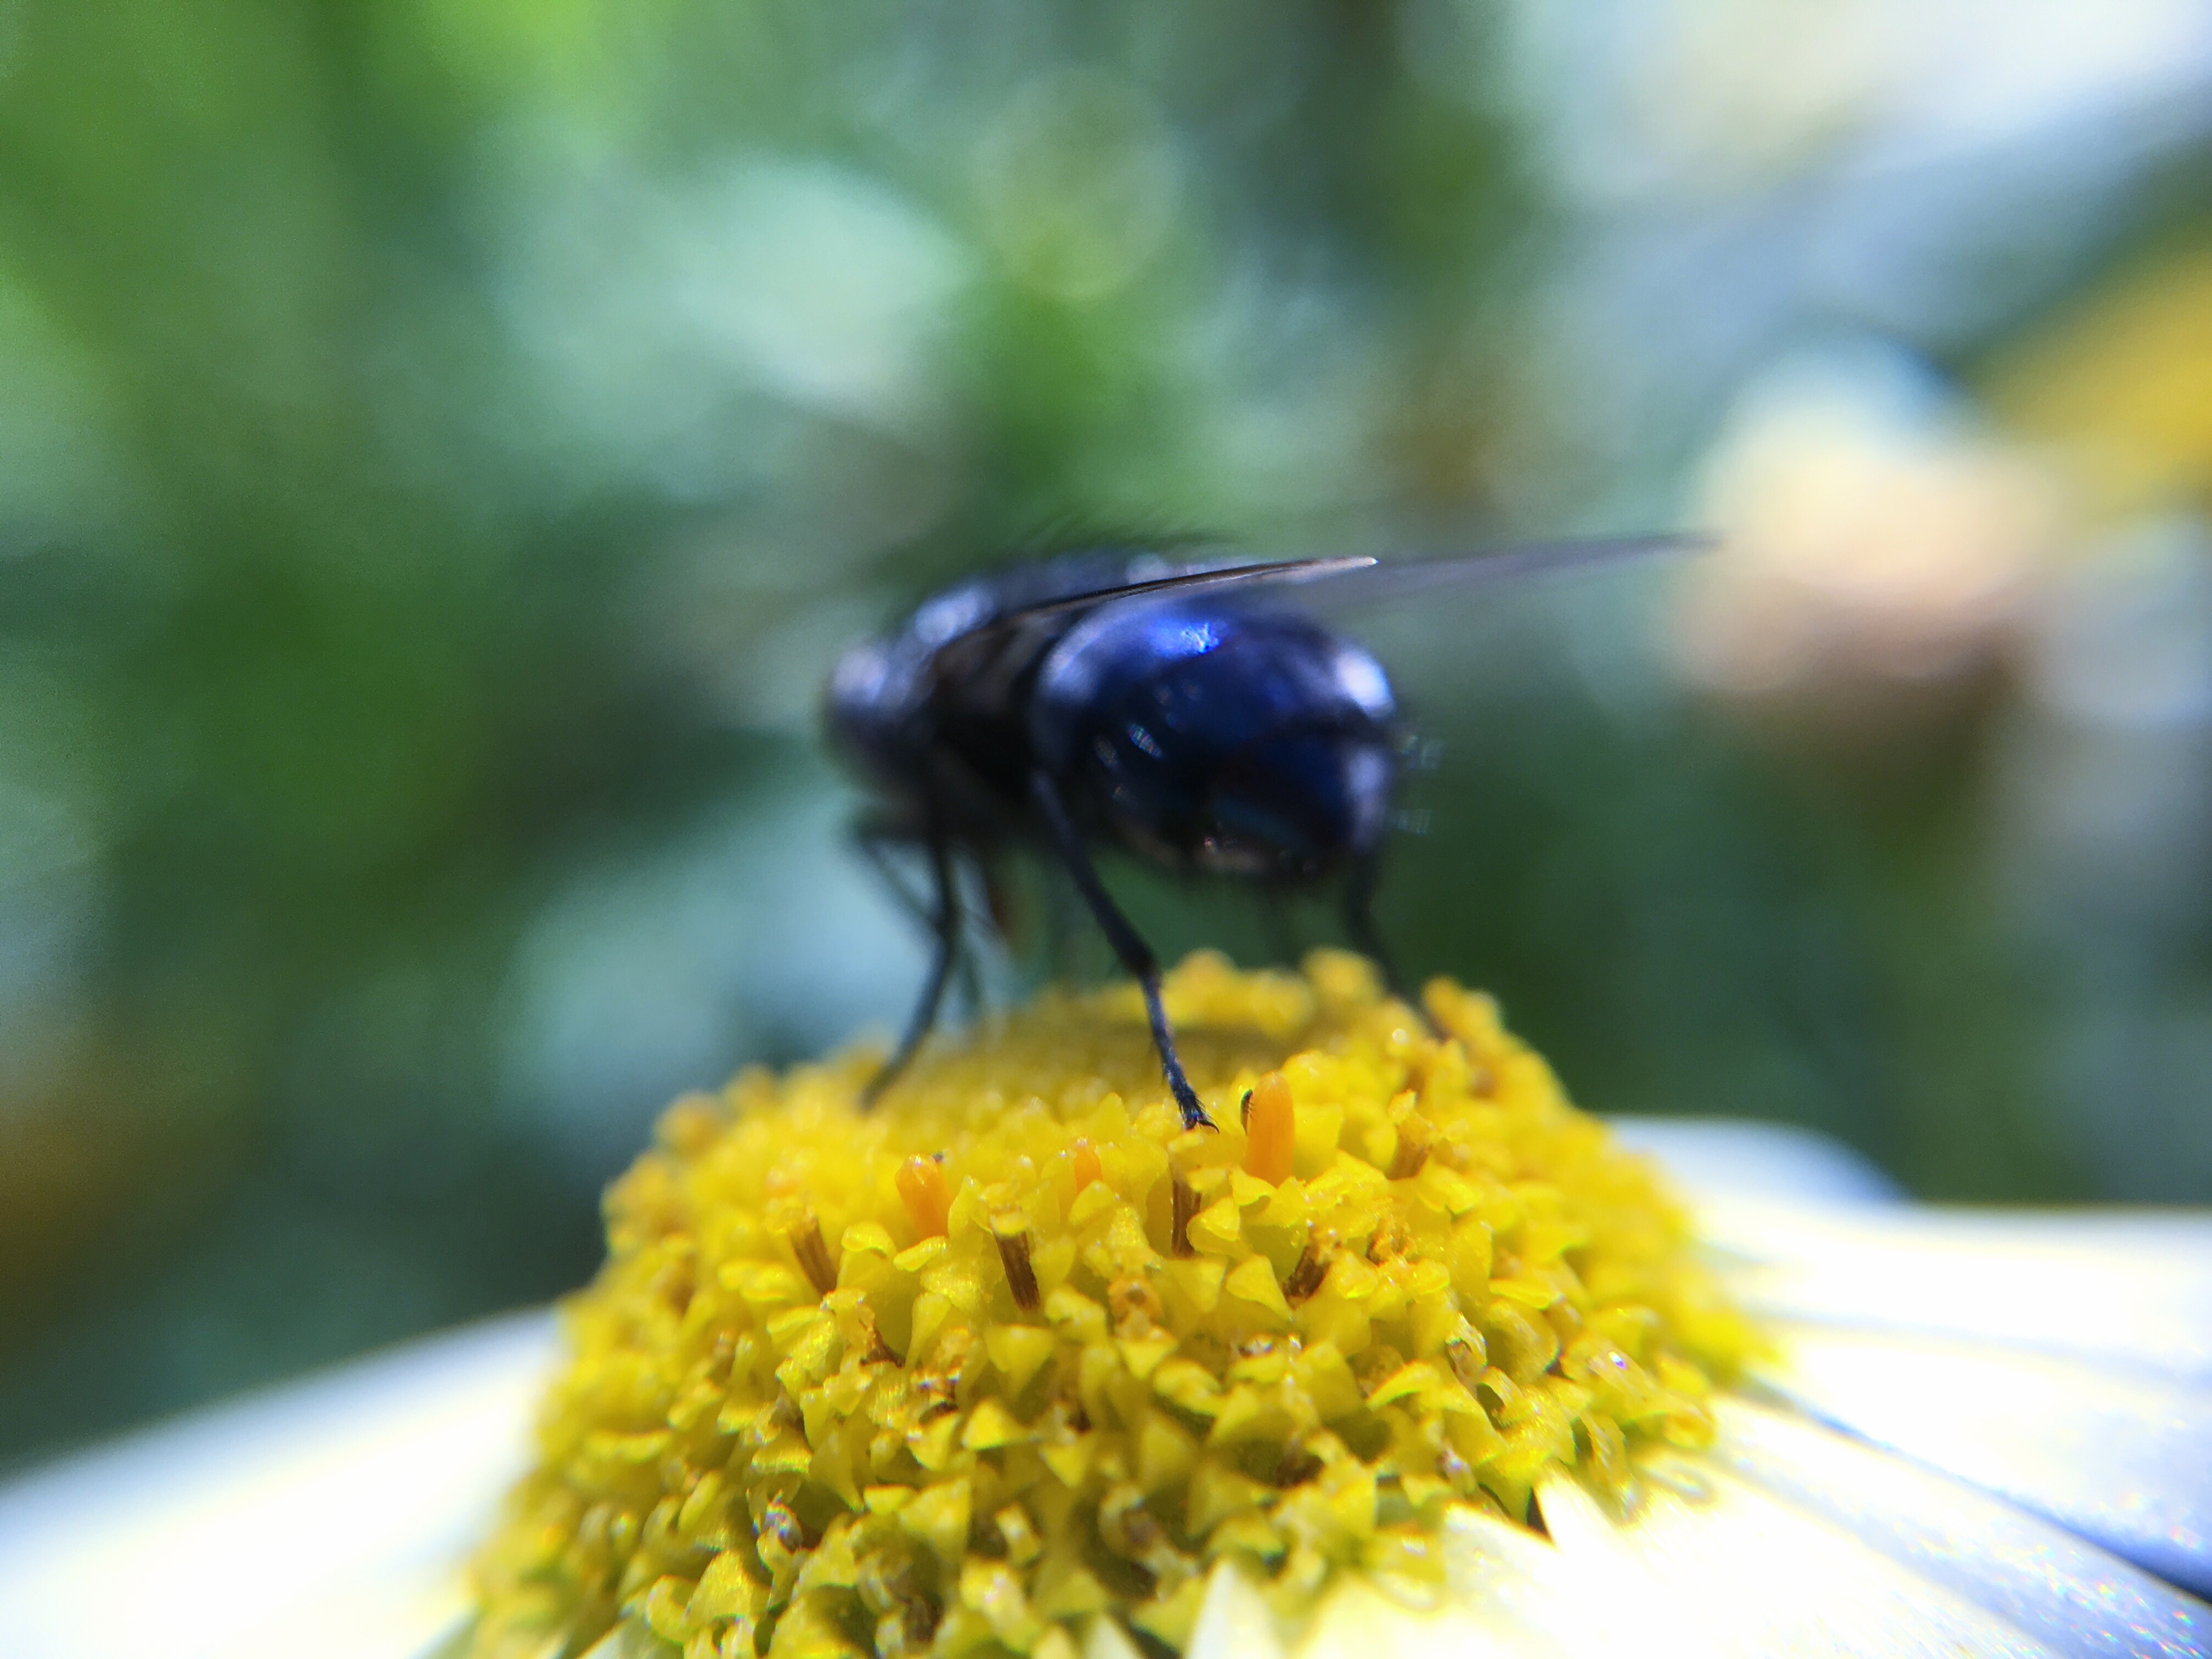
photography, flower, fly, pollen, insect, yellow, fauna, invertebrate, close up, bee, wasp, pest, nectar, macro photography, arthropod, honey bee, membrane winged insect